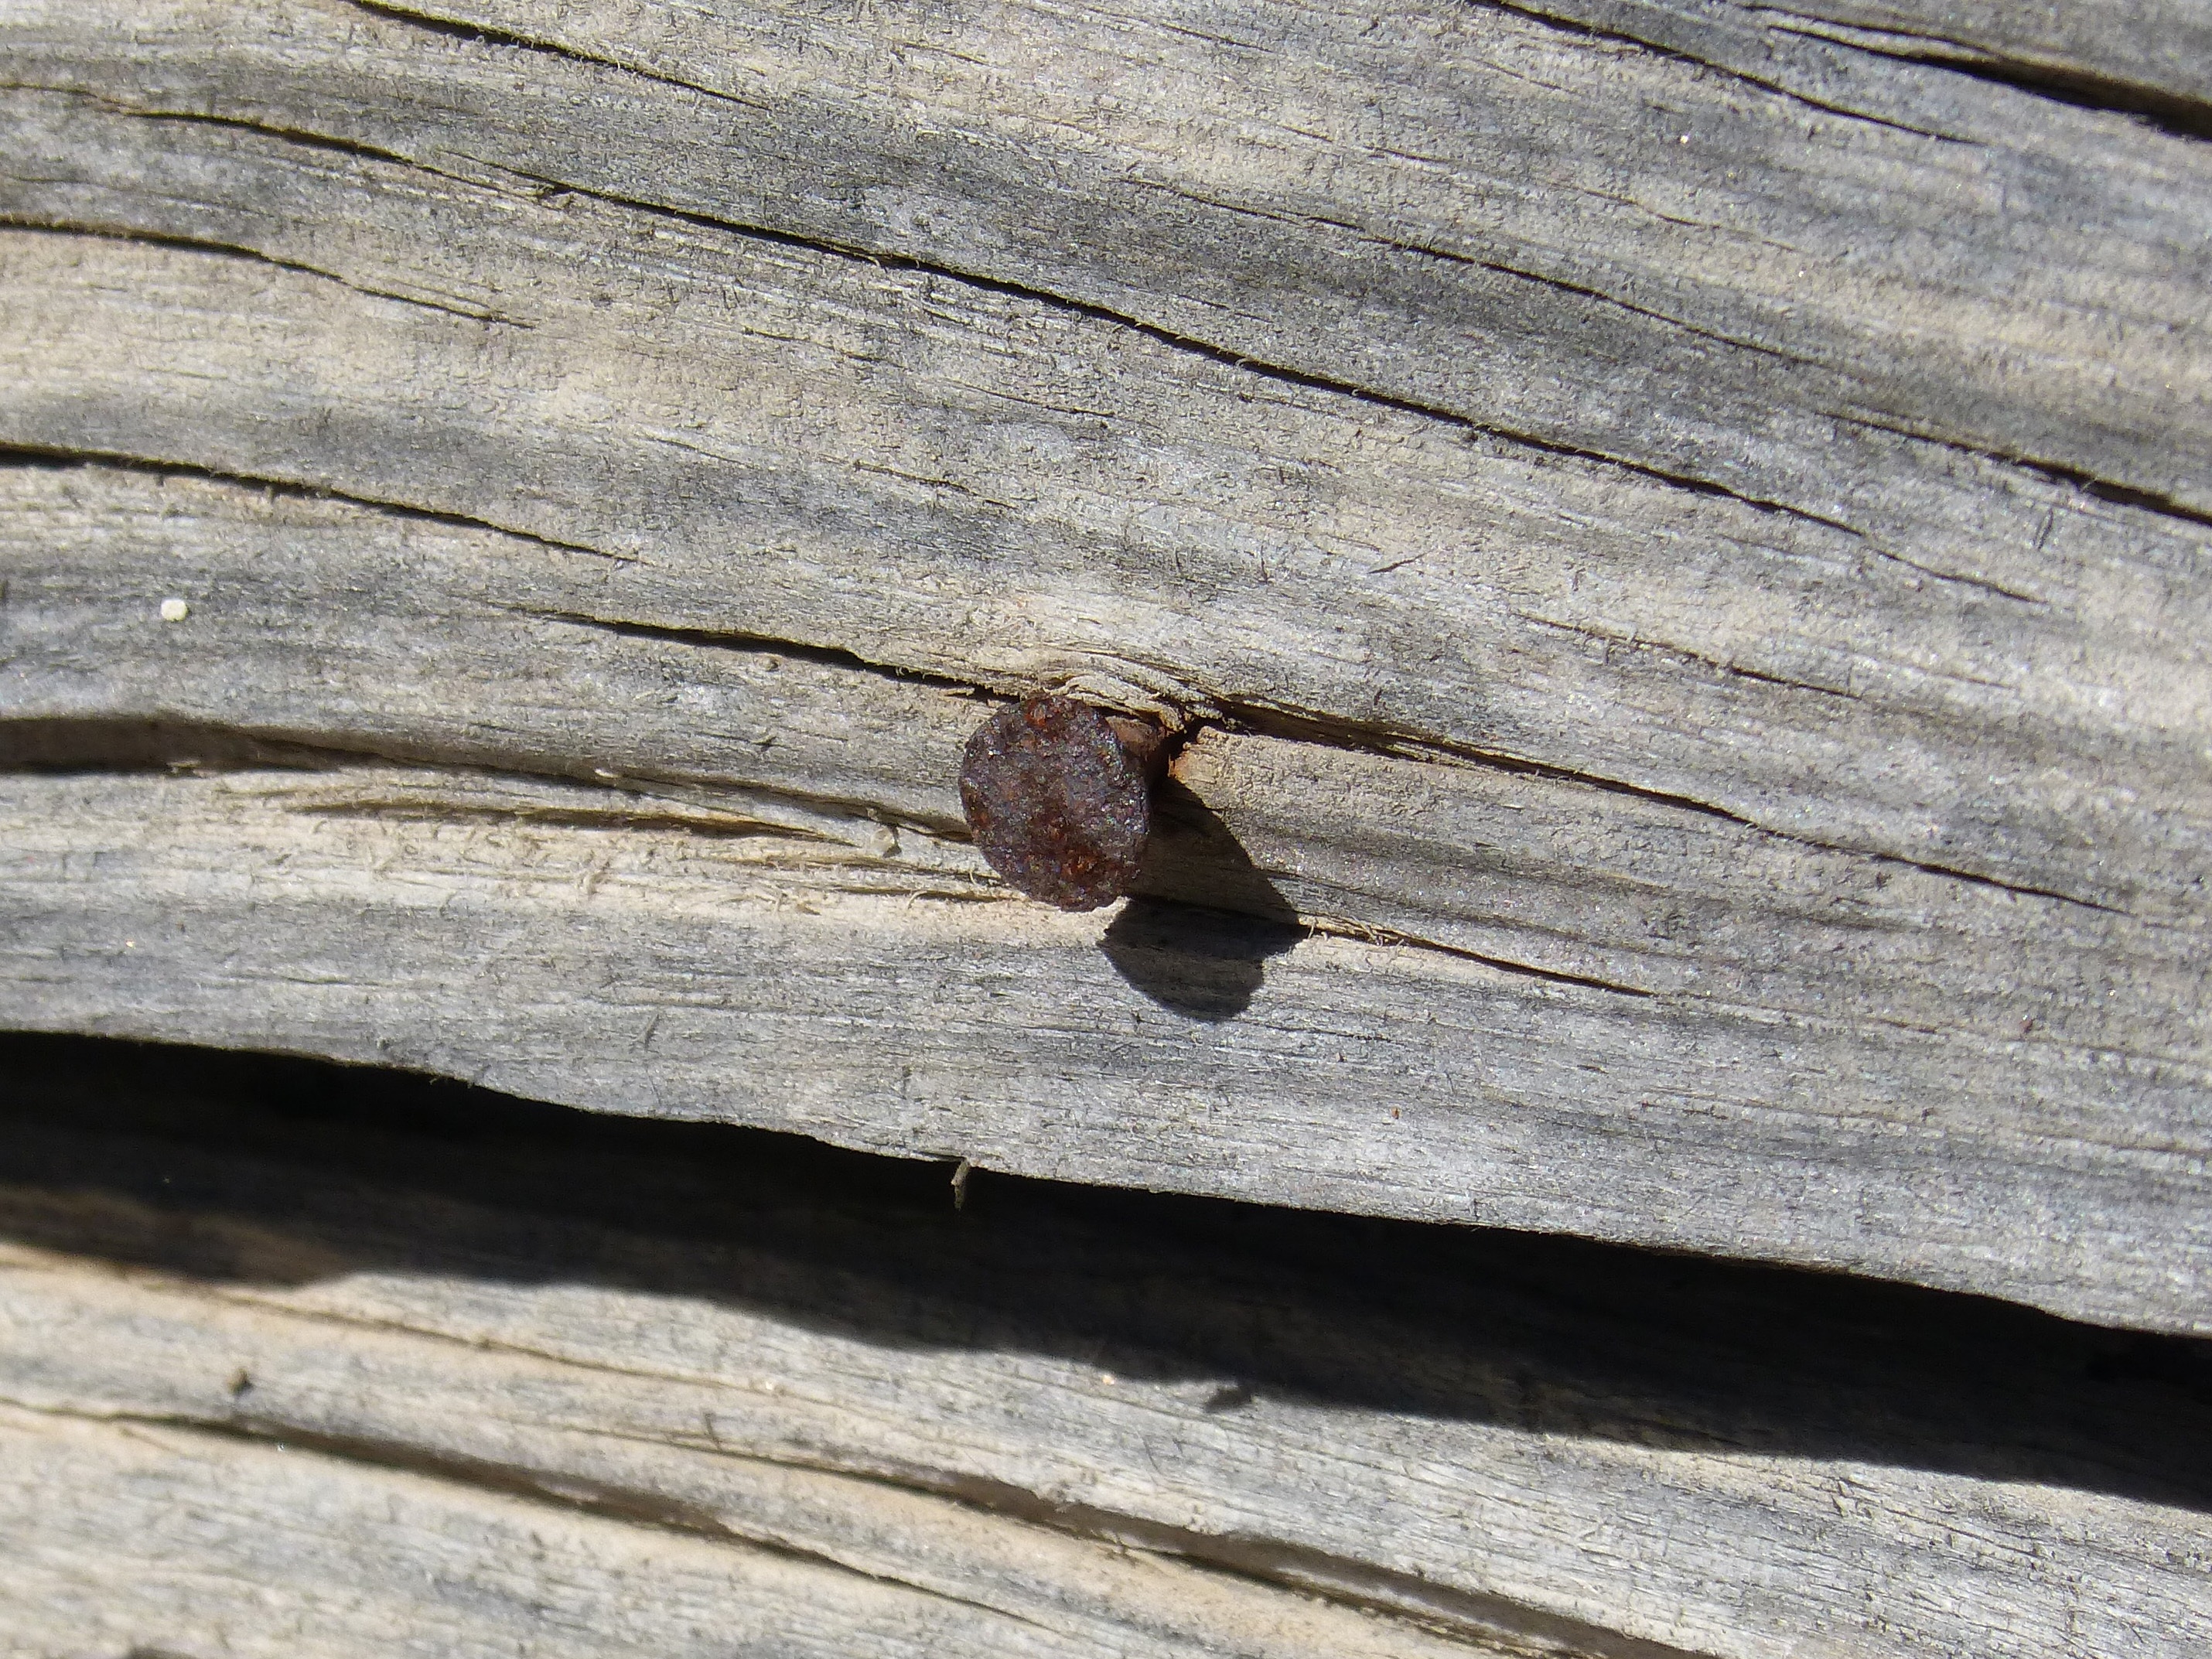
hand, driftwood, tree, rock, branch, wing, wood, leaf, trunk, old, insect, moth, nail, fauna, rusty, old wood